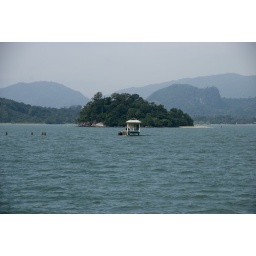
house in water